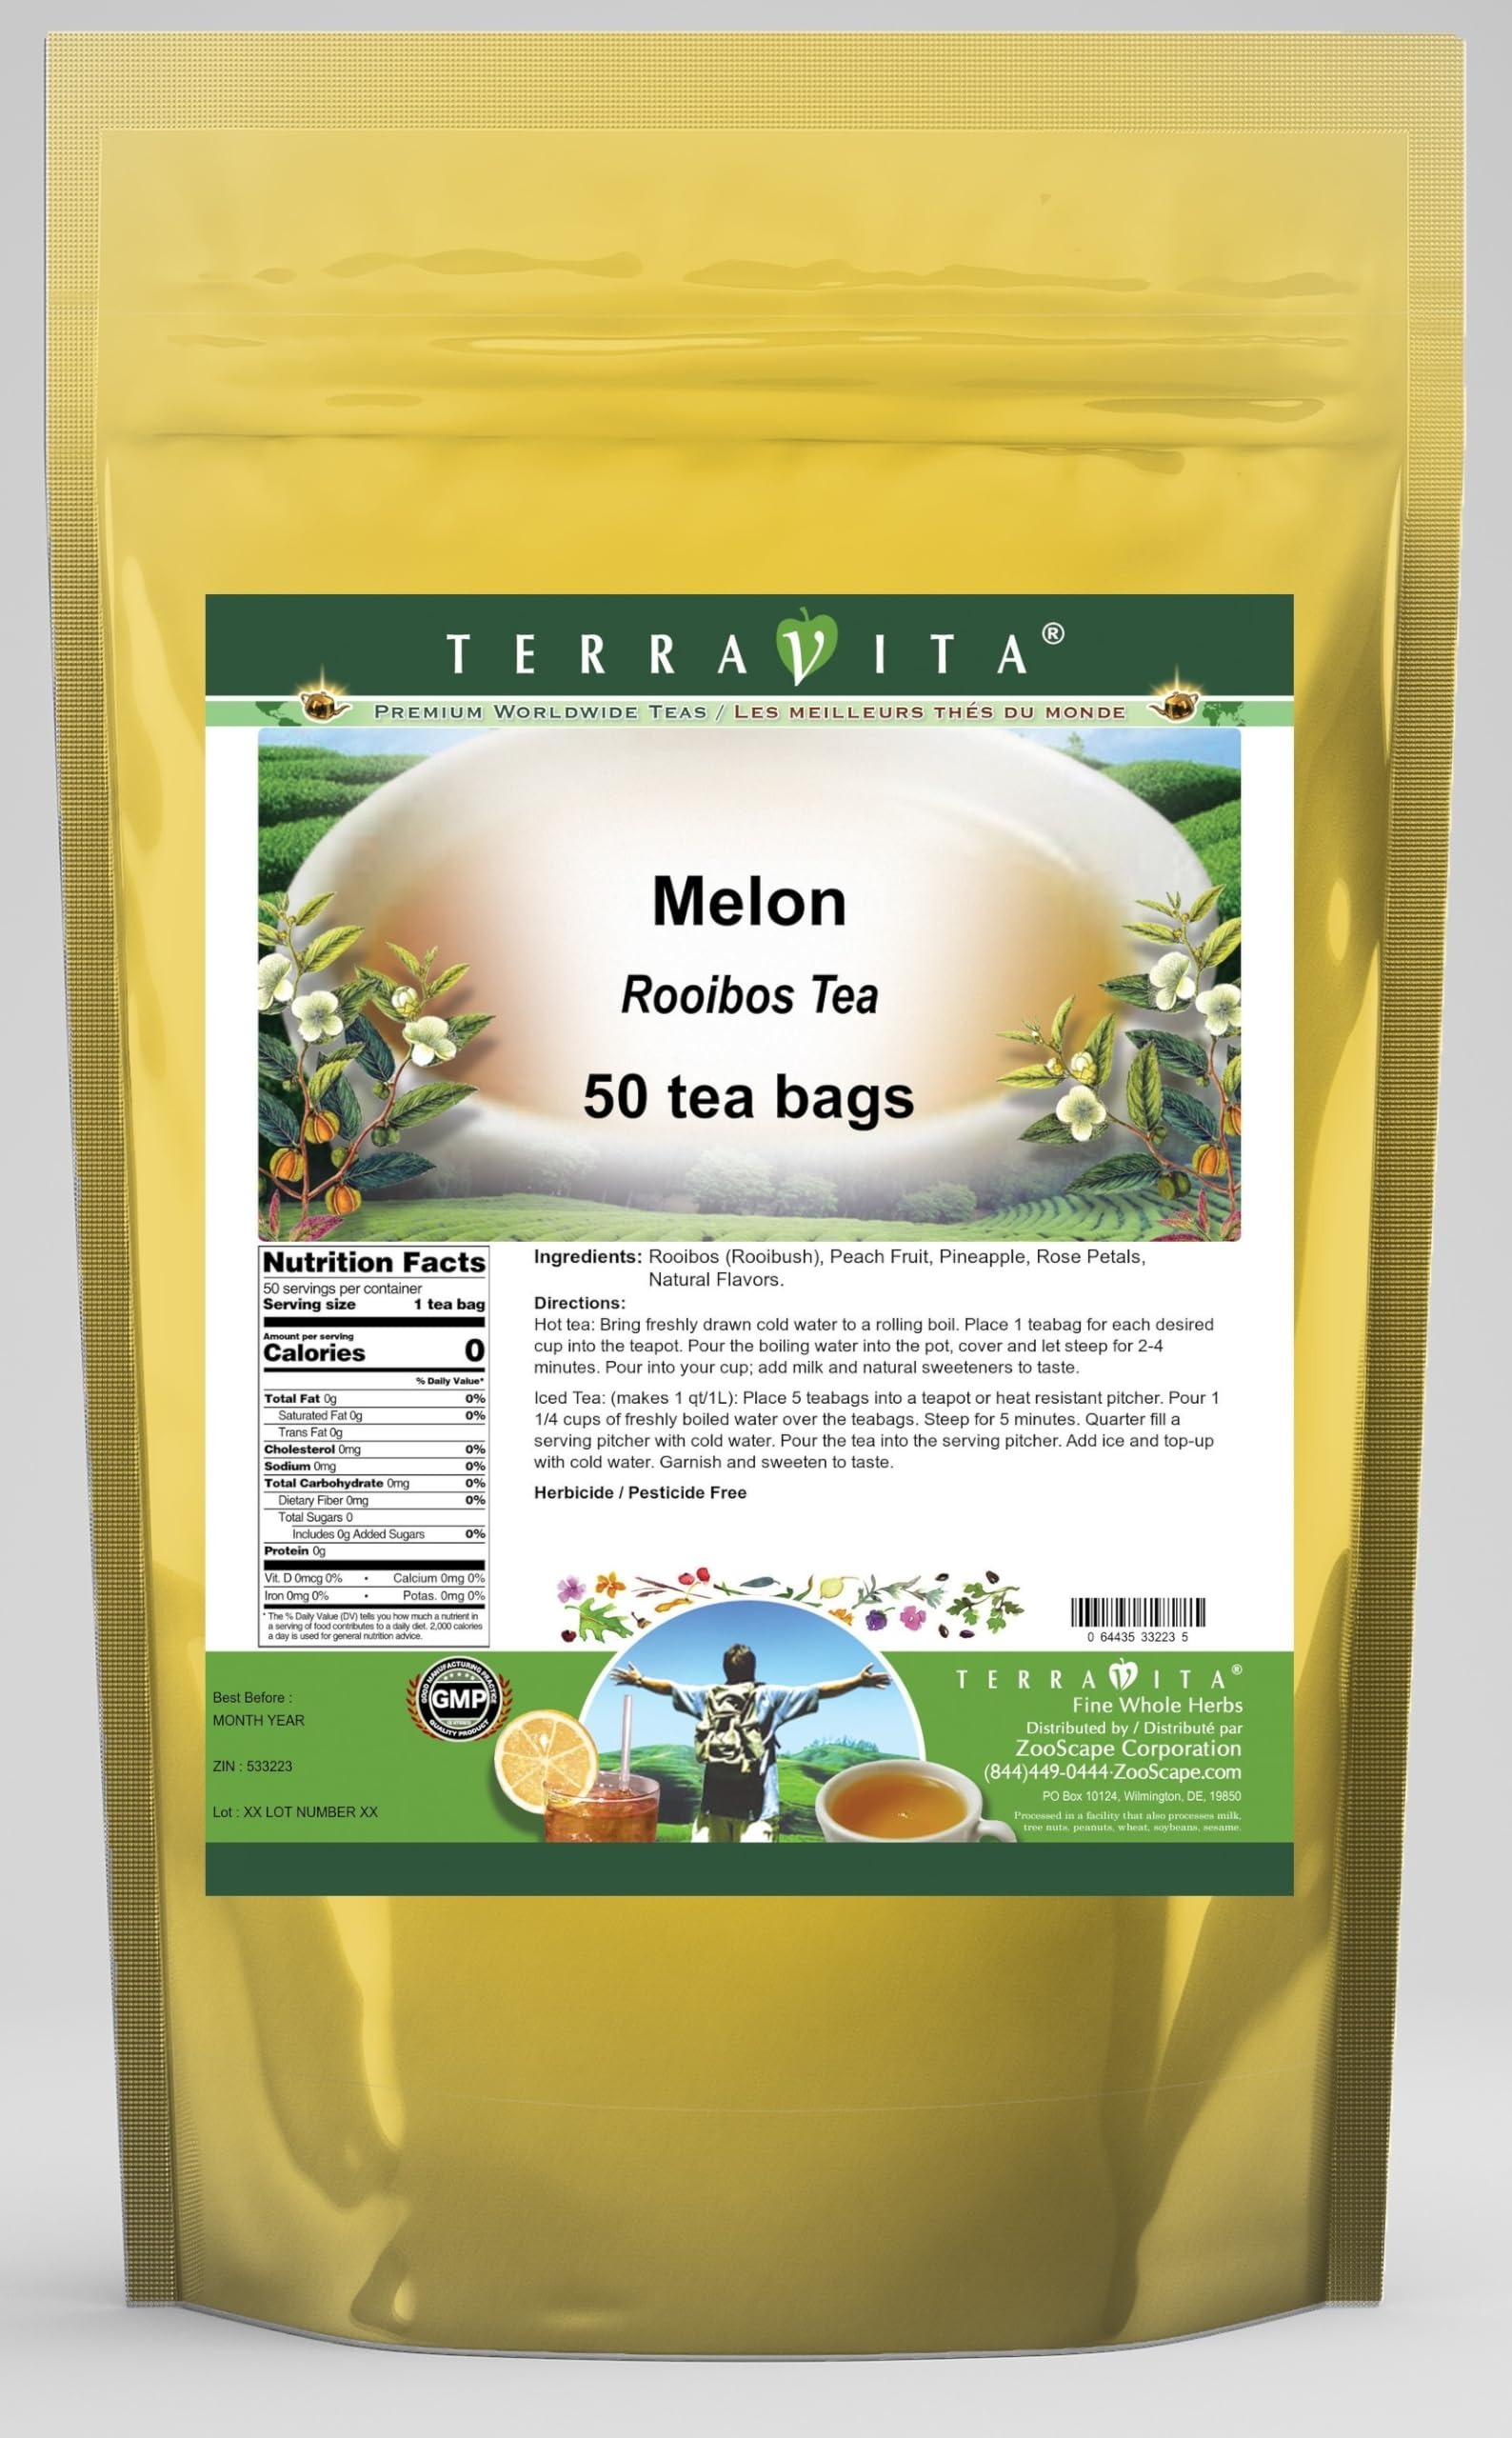
Item Name: Melon Rooibos Tea (50 tea bags, ZIN: 533223) - 2 Pack
Bullet Point 1: Our Melon Rooibos Tea is a delightful flavored Rooibos tea with Peach Fruit, Pineapple and Rose Petals that you will really enjoy! The unique Melon aroma and taste is a delight! - Ingredients: Rooibos tea, Peach Fruit, Pineapple, Rose Petals and Natural Melon Flavor.
Bullet Point 2: No fillers.
Bullet Point 3: Manufacturer: TerraVita
Bullet Point 4: Size: 50 tea bags
Bullet Point 5: Rooibos Tea Bags - Packed in a convenient upright pouch!
Product Description: Our Melon Rooibos Tea is a delightful flavored Rooibos tea with Peach Fruit, Pineapple and Rose Petals that you will really enjoy! The unique Melon aroma and taste is a delight! - Ingredients: Rooibos tea, Peach Fruit, Pineapple, Rose Petals and Natural Melon Flavor. - Hot tea brewing method: Bring freshly drawn cold water to a rolling boil. Place 1 teabag for each desired cup into the teapot. Pour the boiling water into the pot, cover and let steep for 2-4 minutes. Pour into your cup; add milk and natural sweeteners to taste. - Iced tea brewing method: (to make 1 liter/quart): Place 5 teabags into a teapot or heat resistant pitcher. Pour 1 1/4 cups of freshly boiled water over the teabags. Steep for 5 minutes. Quarter fill a serving pitcher with cold water. Pour the tea into the serving pitcher. Add ice and top-up with cold water. Garnish and sweeten to taste. - TerraVita is an exclusive line of premium-quality, natural source products that use only the finest, purest and most potent ingredients found around the world. TerraVita is hallmarked by the highest possible standards of purity, potency, stability and freshness. All of our products are prepared with the highest elements of quality control, from raw materials through the entire manufacturing process, up to and including the moment that the bottles or bags are sealed for freshness and shipped out to you. Our highest possible standards are certified by independent laboratories and backed by our personal guarantee. - TerraVita exists to meet and ensure your family's health and wellness without the harmful effects of chemicals and health products. We strive to make all of our products affordable and reliable and are constantly searching the market to maintain our affordability and to look for new ways to serve you a
Value: 100.0
Unit: Count

Price: 59.2